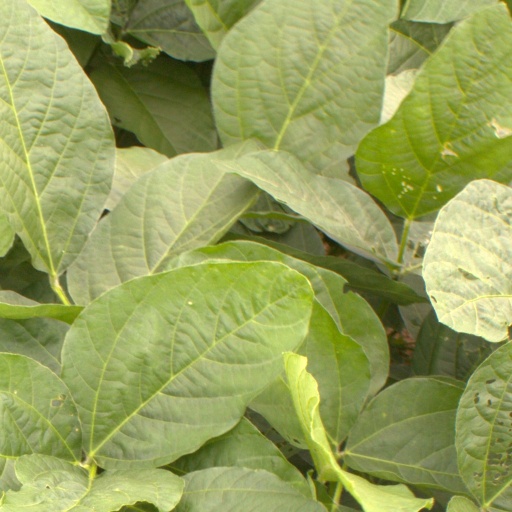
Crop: soybean